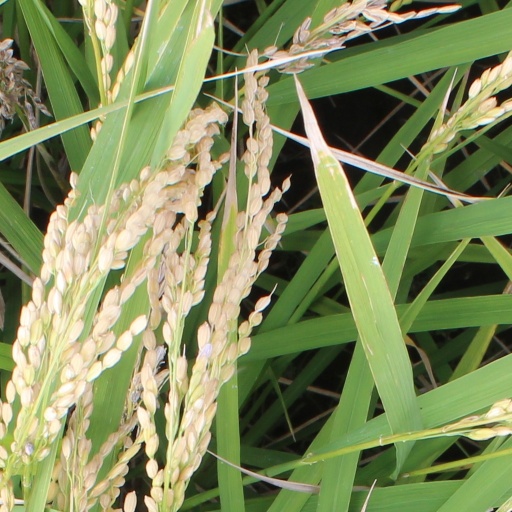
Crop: rice